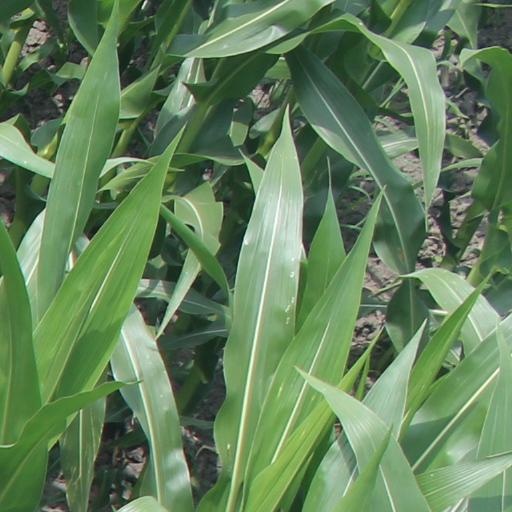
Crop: maize; corn